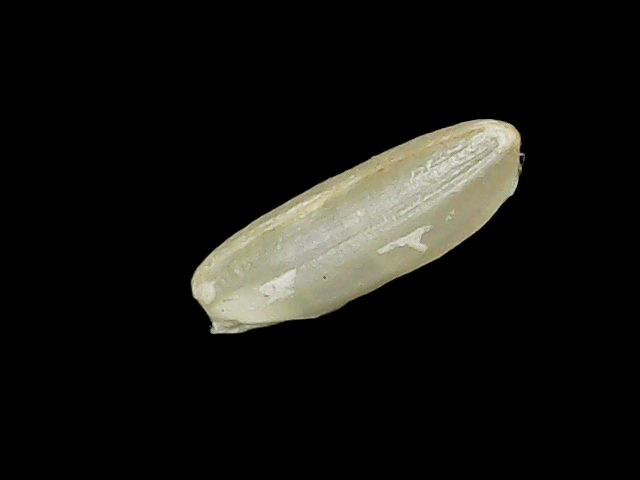
Rice variety: Binadhan12